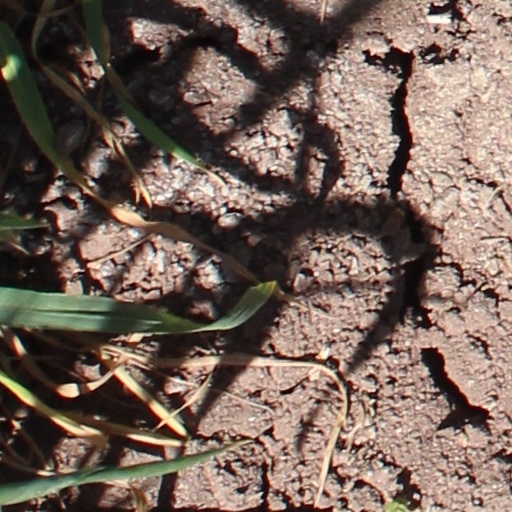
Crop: wheat